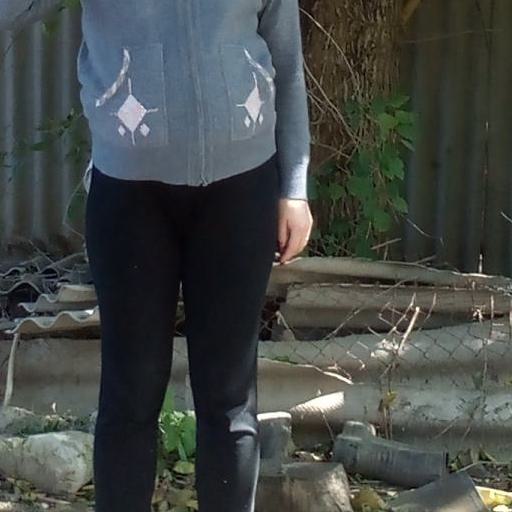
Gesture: no_gesture